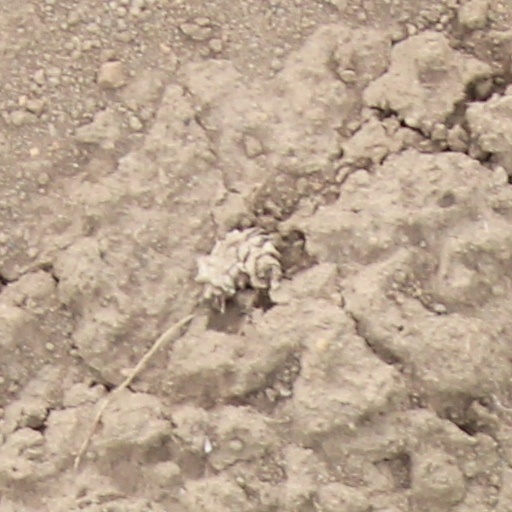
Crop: wheat